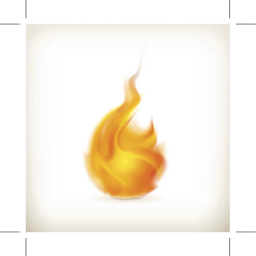
an orange depiction of a flame on a white background vector art illustration